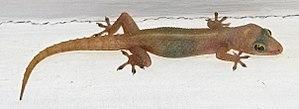
Les Gekkota, ou geckos, forment un infra-ordre de reptiles dont on rencontre les espèces dans de très nombreux pays.